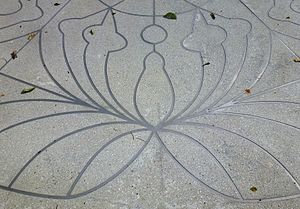
Restare / Billeder
Restare er et mindesmærke på Ladugårdsgärdet i Stockholm og er tilegnet svenske civile og militære veteraner. Mindesmærket er skabt af skulptøren Monika Larsen Dennis og står umiddelbart sydøst for Villa Källhagen.